Anna Millward

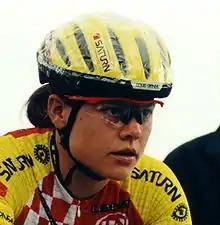
Millward at the 2000 Tour of Willamette

Anna Millward, née Wilson, (born 26 November 1971) is an Australian cycle racer. During her cycling career, she won the overall UCI points title in 2001, and twice was UCI overall World Cup points champion, winning a total of 5 World Cup races in her career. She also won two silver medals in the UCI Road World Championship competition in 1999 and twice won the Women's Challenge race (1996 and 2000).